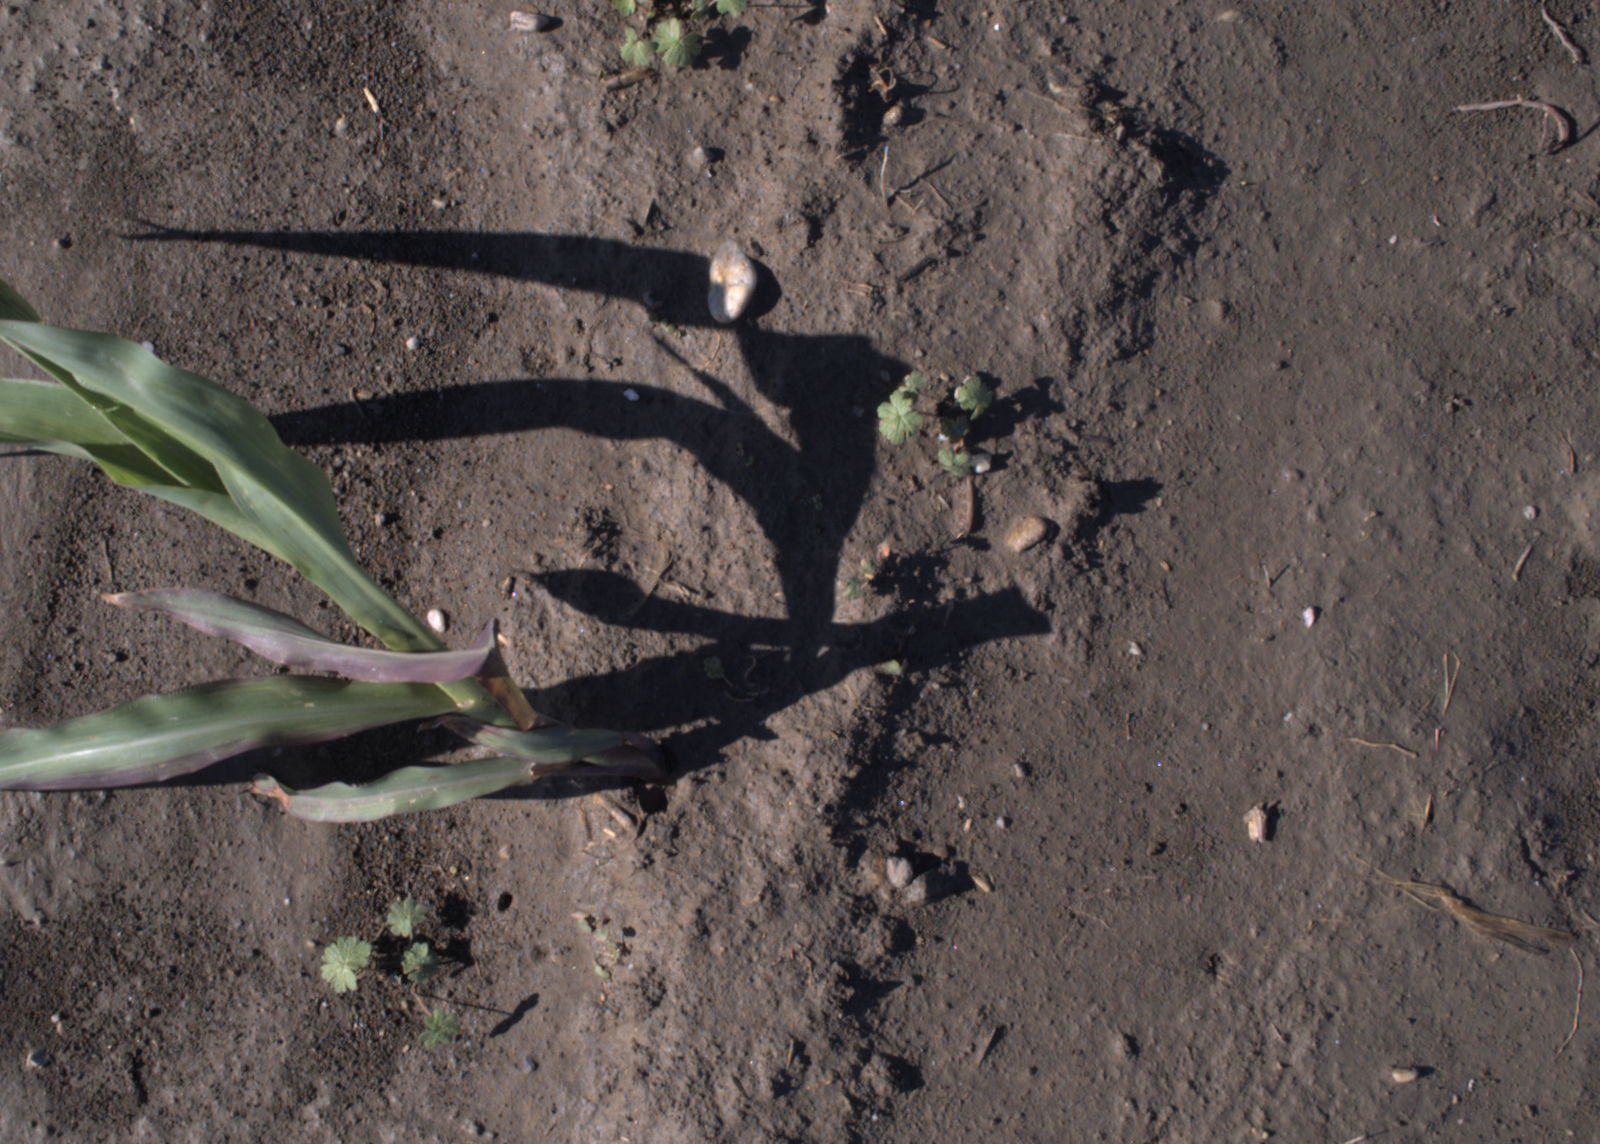
Capture date: 02.09.2020 09:21:02
Weather: sunny
Wind: medium
Seeding date: 21.07.2020
Plant canopy height (mm): 910